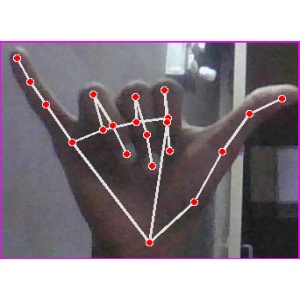
अक्षर: य